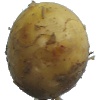
Label: Potato White 1